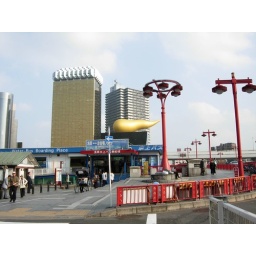
View of the Kirin Horn from the water bus station in Asakusa.